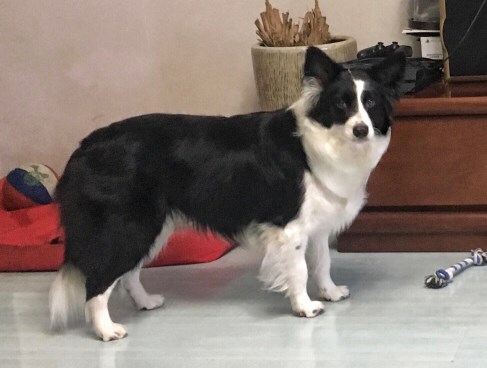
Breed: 2594-n000109-Border_collie